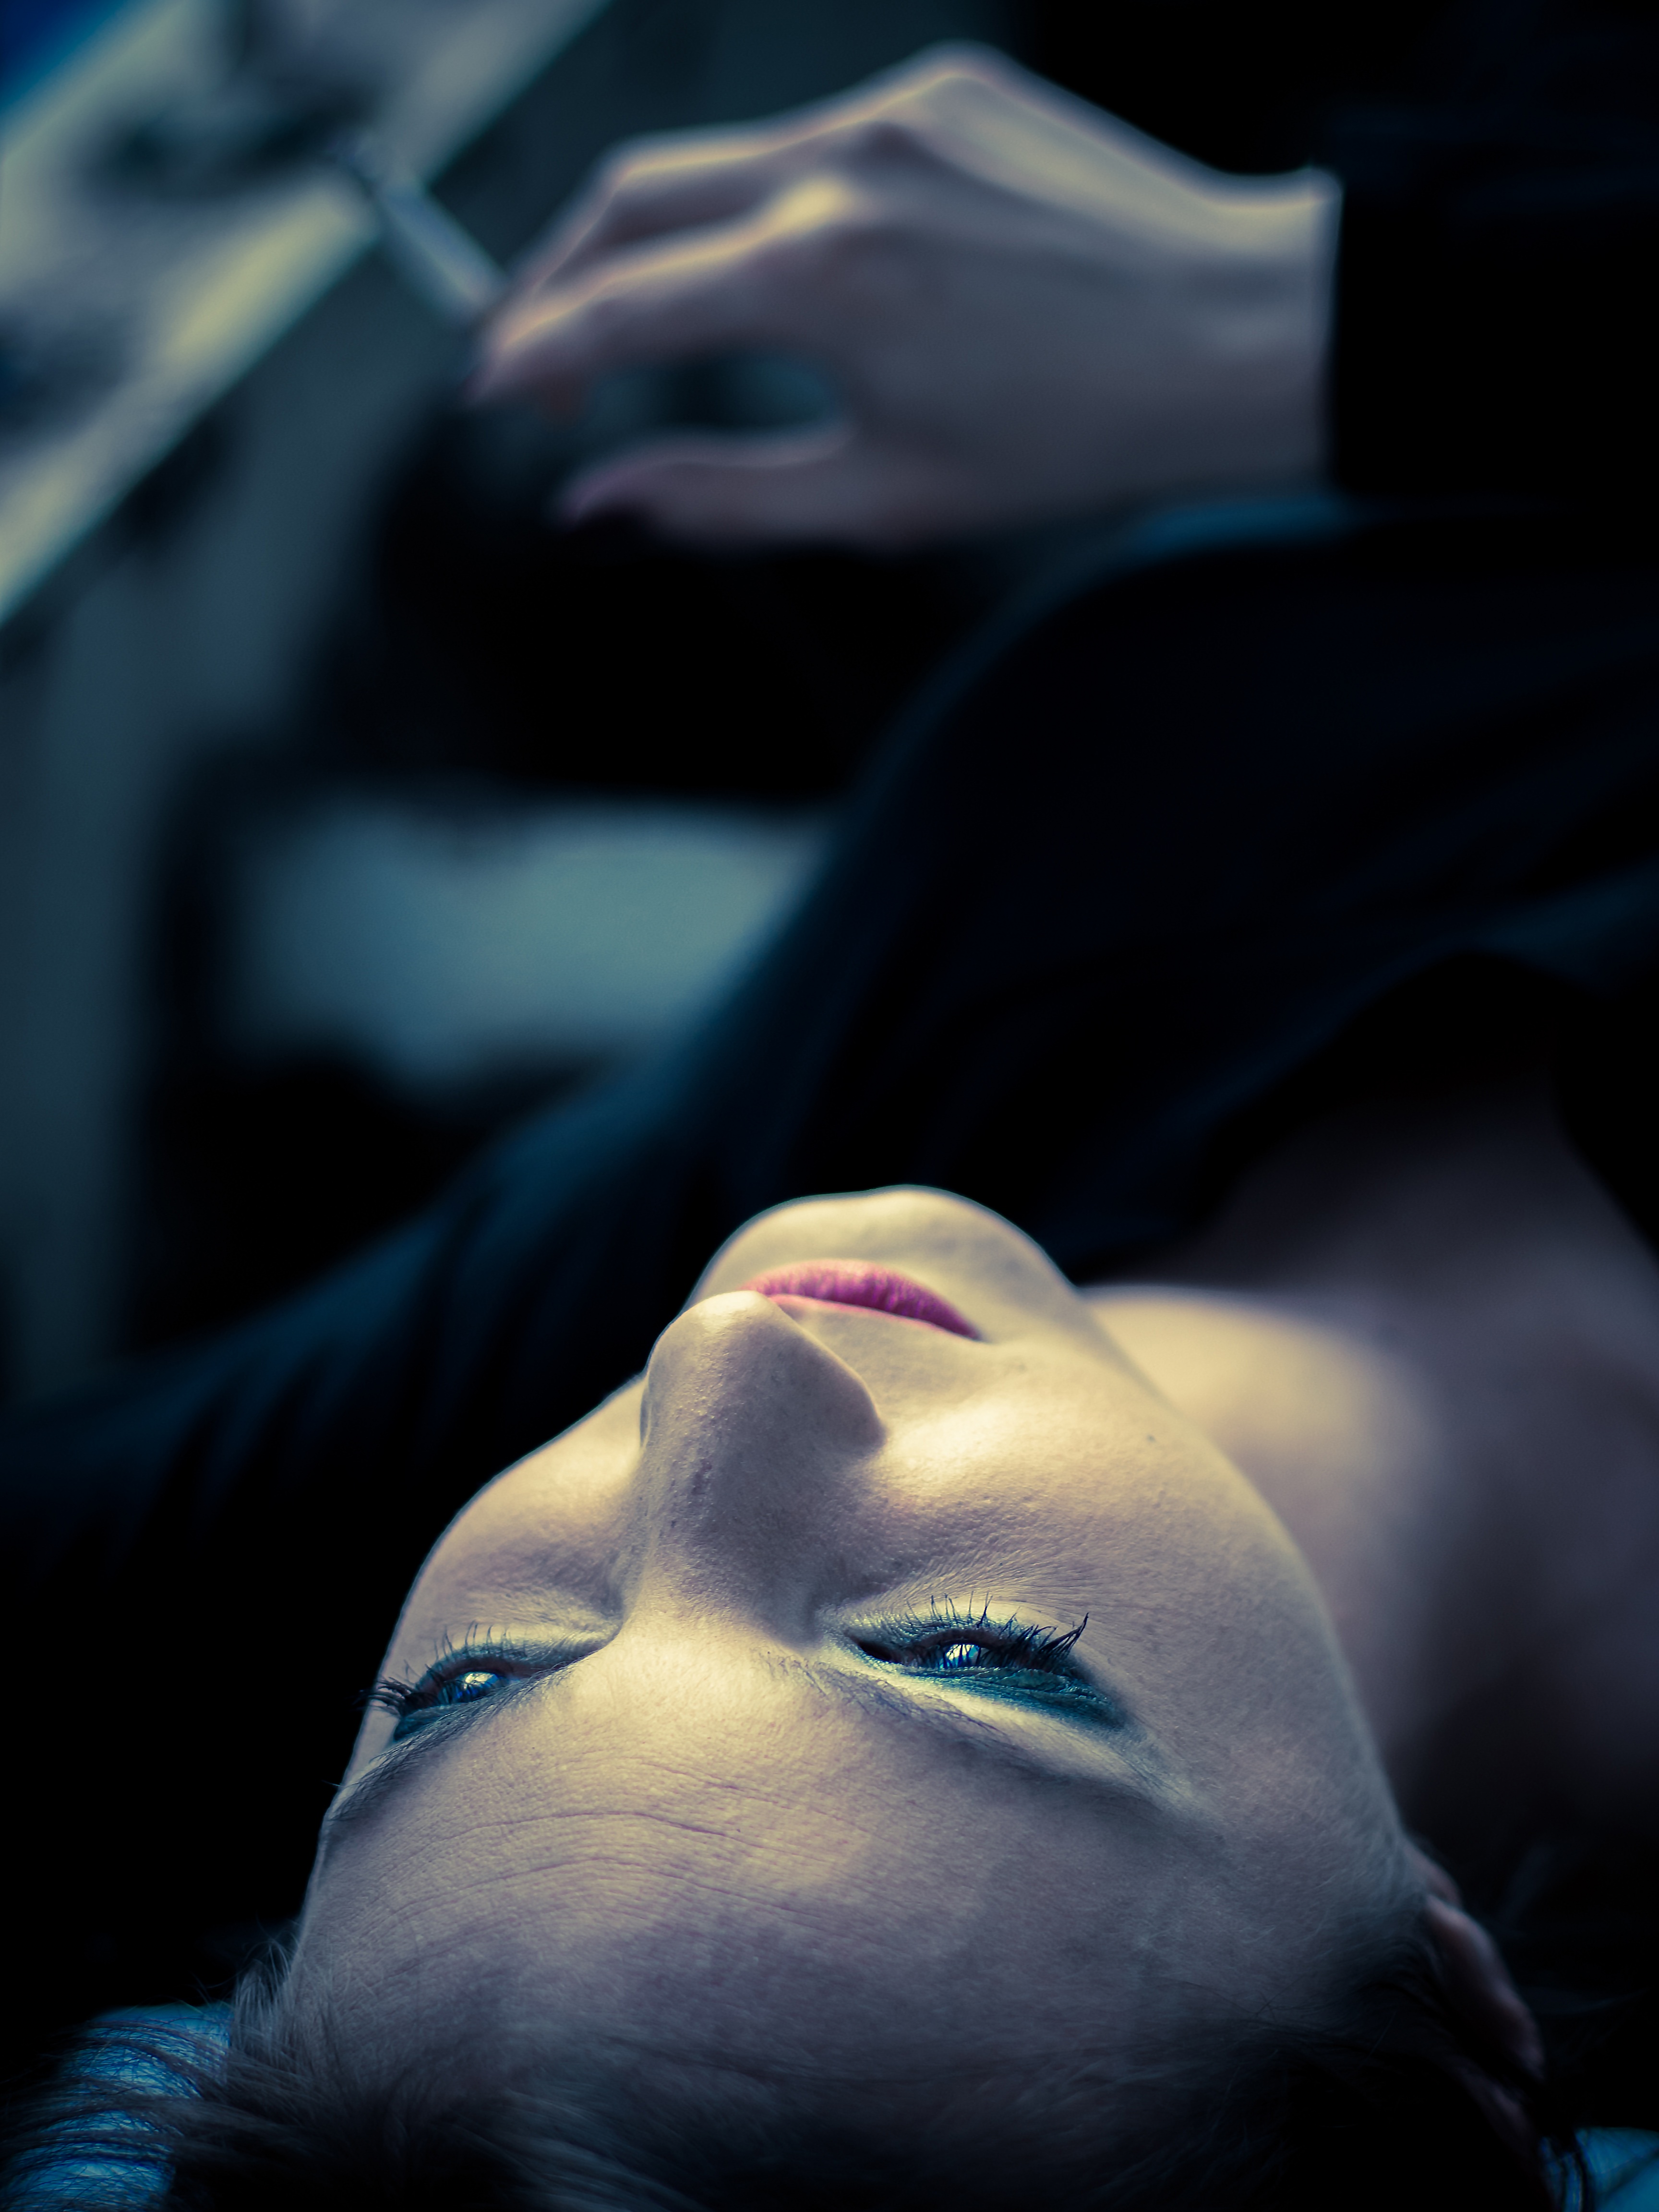
hand, light, photography, portrait, color, darkness, blue, black, close up, eye, head, beauty, organ, macro photography, sense